The Honourable Catherine

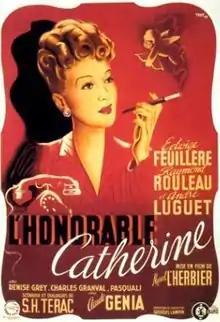

The Honourable Catherine (French: L'honorable Catherine) is a 1943 French comedy film directed by Marcel L'Herbier and starring Edwige Feuillère, Raymond Rouleau and André Luguet. Some of the film's final scenes were directed by an uncredited Jacques de Baroncelli. It was shot at the Buttes-Chaumont Studios in Paris. The film's sets were designed by the art director André Barsacq.